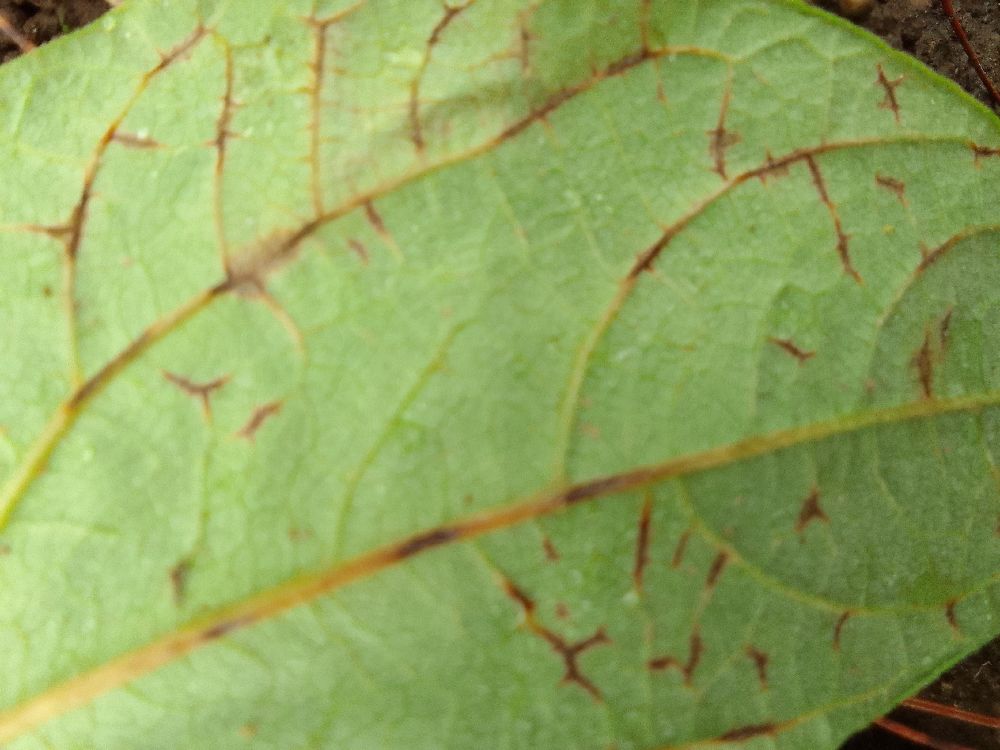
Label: anthracnose